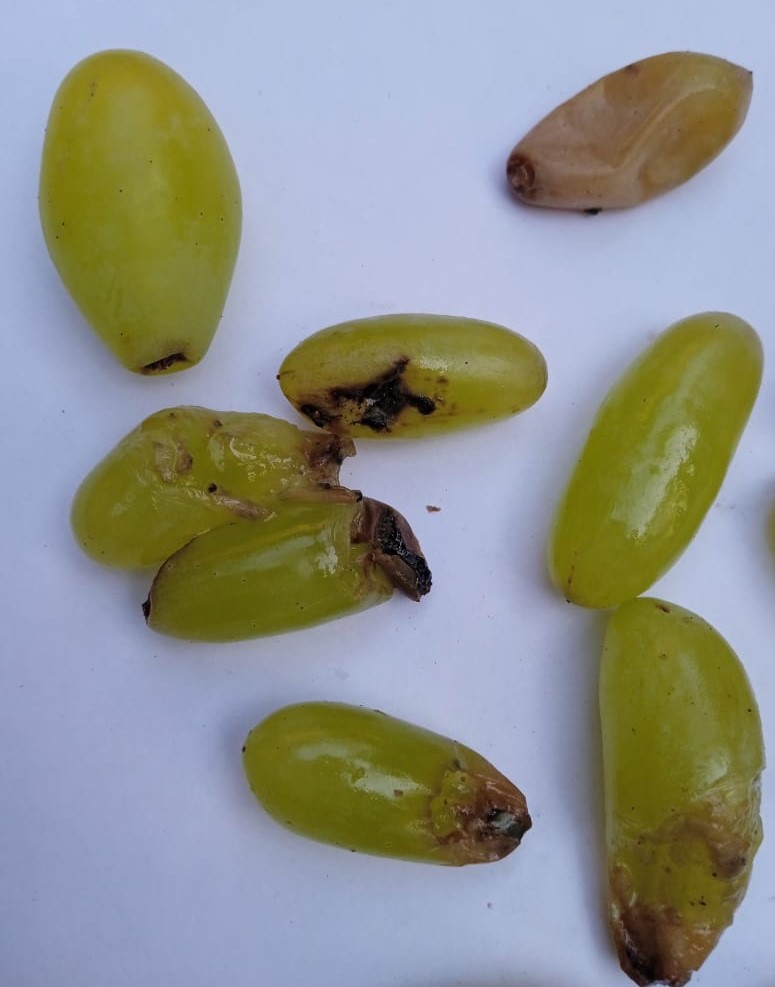
Fruit: grape
Condition: rotten